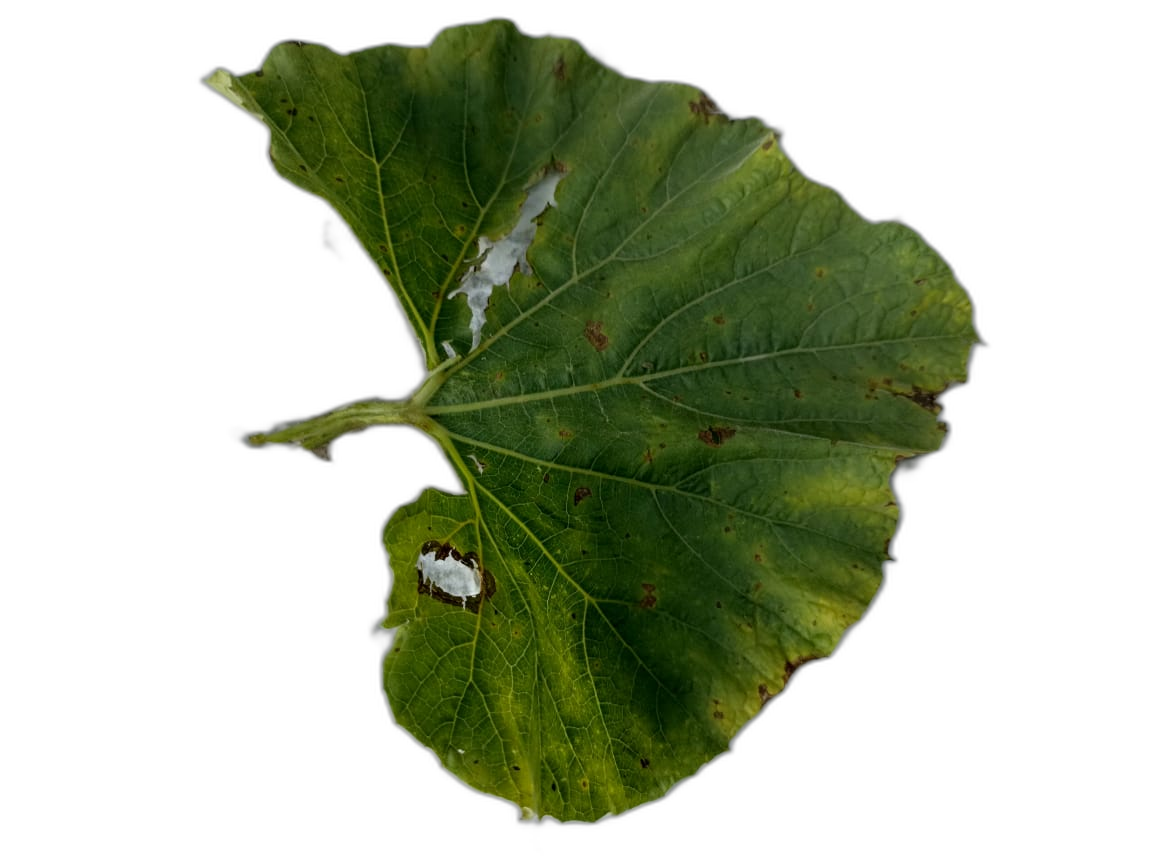
Crop: Bottle Gourd
Label: Anthracnose